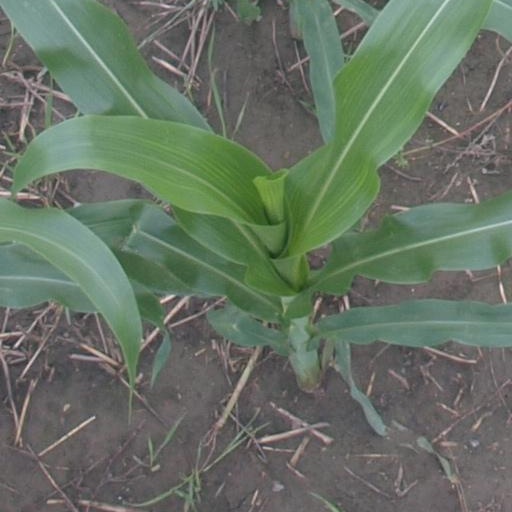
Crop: maize; corn